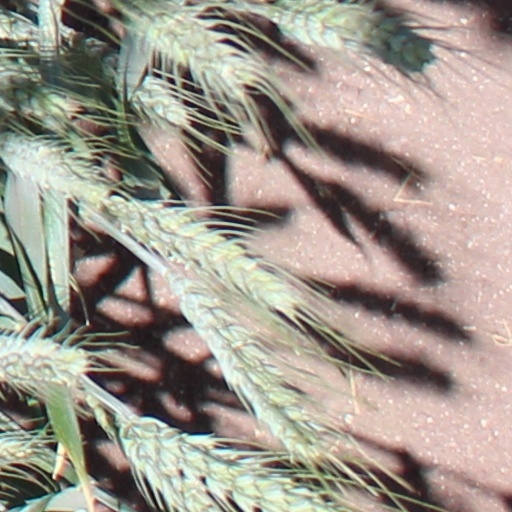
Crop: wheat